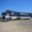
Label: truck